Deadpool (film)

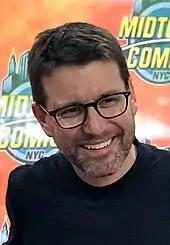
The film's co-writer Rhett Reese smiling at a 2018 event

Forty-eight hours before the film received the official green light from Fox, the studio cut its budget by $7–$8 million down to $58 million. This forced a last minute re-write that saw about nine pages cut from the 110-page script. Changes included the removal of a motorcycle chase at the end of the Twelve Bullets Fight and having Deadpool forget his bag of guns before the final battle sequence to avoid having to shoot a costly gun fight in the third act. Reese said, "It was that last, lean and mean chop that got us to a place where Fox was willing to make it. The script was very efficient and not too long. That was a function of budget more than anything, but I think it really made the movie pace nicely."